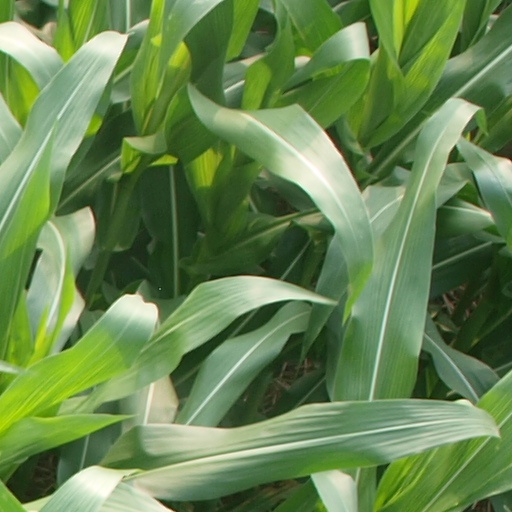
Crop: maize; corn